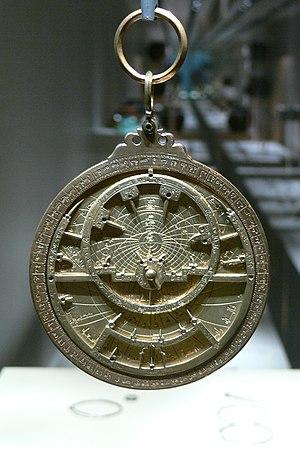
Abélard, Abailard, ou encore Abeilard, Pierre alias Petrus en religion, est un philosophe, dialecticien et théologien chrétien, père de la scolastique et inventeur du conceptualisme.